Tonette

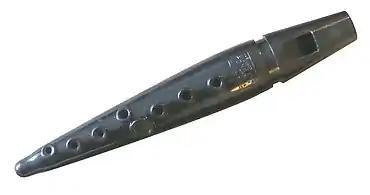
The Swanson tonette

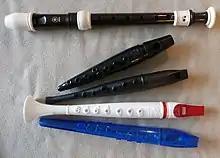
From top to bottom: Yamaha soprano recorder, Swanson tonette, Conn-Selmer song flute, Grover-Trophy flutophone, Suzuki precorder

The stub-ended Swanson tonette is a small (6" cavity), end-blown vessel flute made of plastic, which was once popular in American elementary music education. Though the tonette has been superseded by the recorder in many areas, plastic Tonettes are still in use in elementary schools around the nation due to their price, durability, and simplicity. The range of the tonette is from C4 to D5. A skilled player can produce notes above the principal register by overblowing and half-covering holes. Similar instruments are the song flute, flutophone, and precorder.